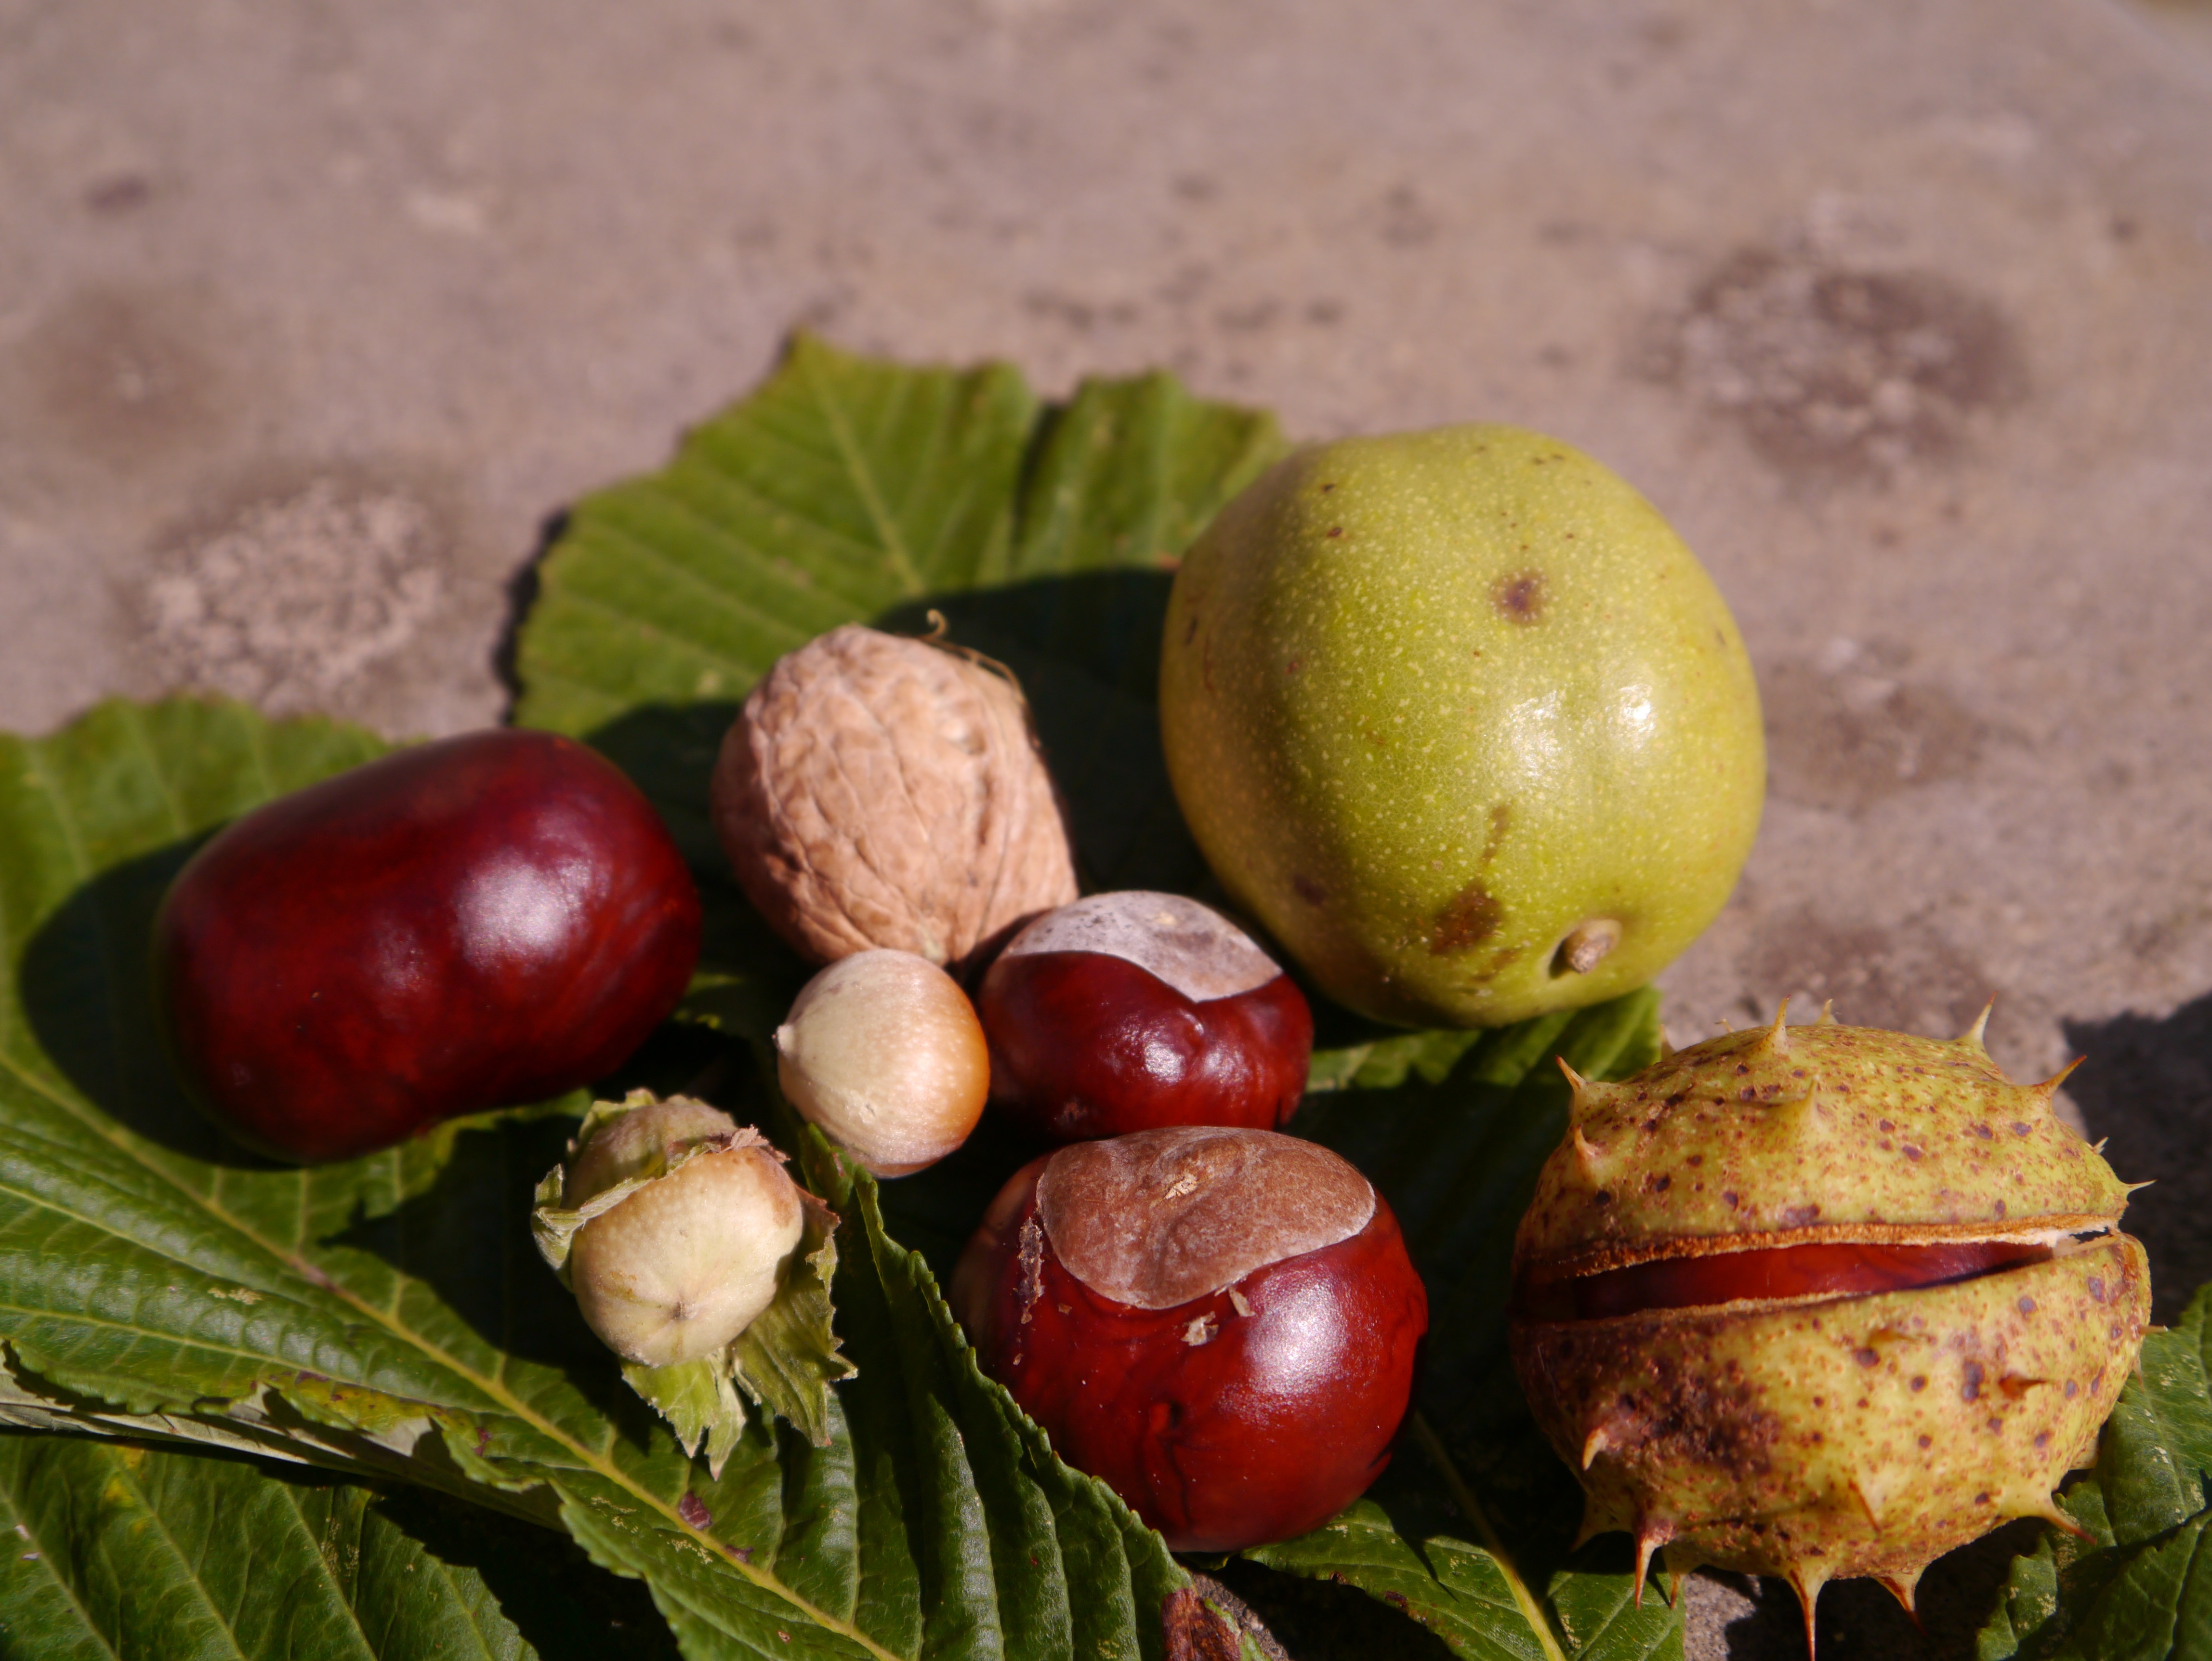
nature, fruit, food, produce, vegetable, autumn, nut, vegetarian food, tree fruit, chestnut, natural foods, local food, superfood, still life photography